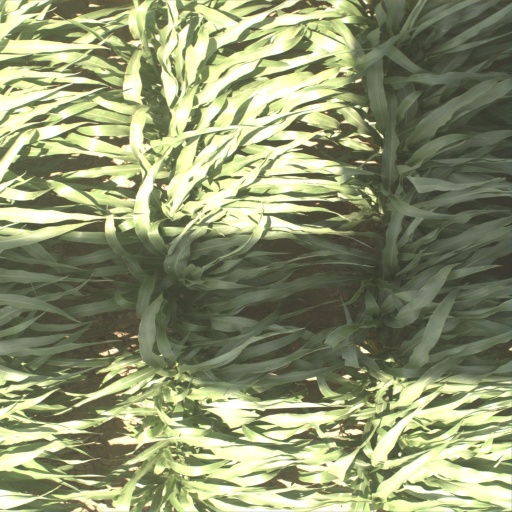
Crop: sorghum